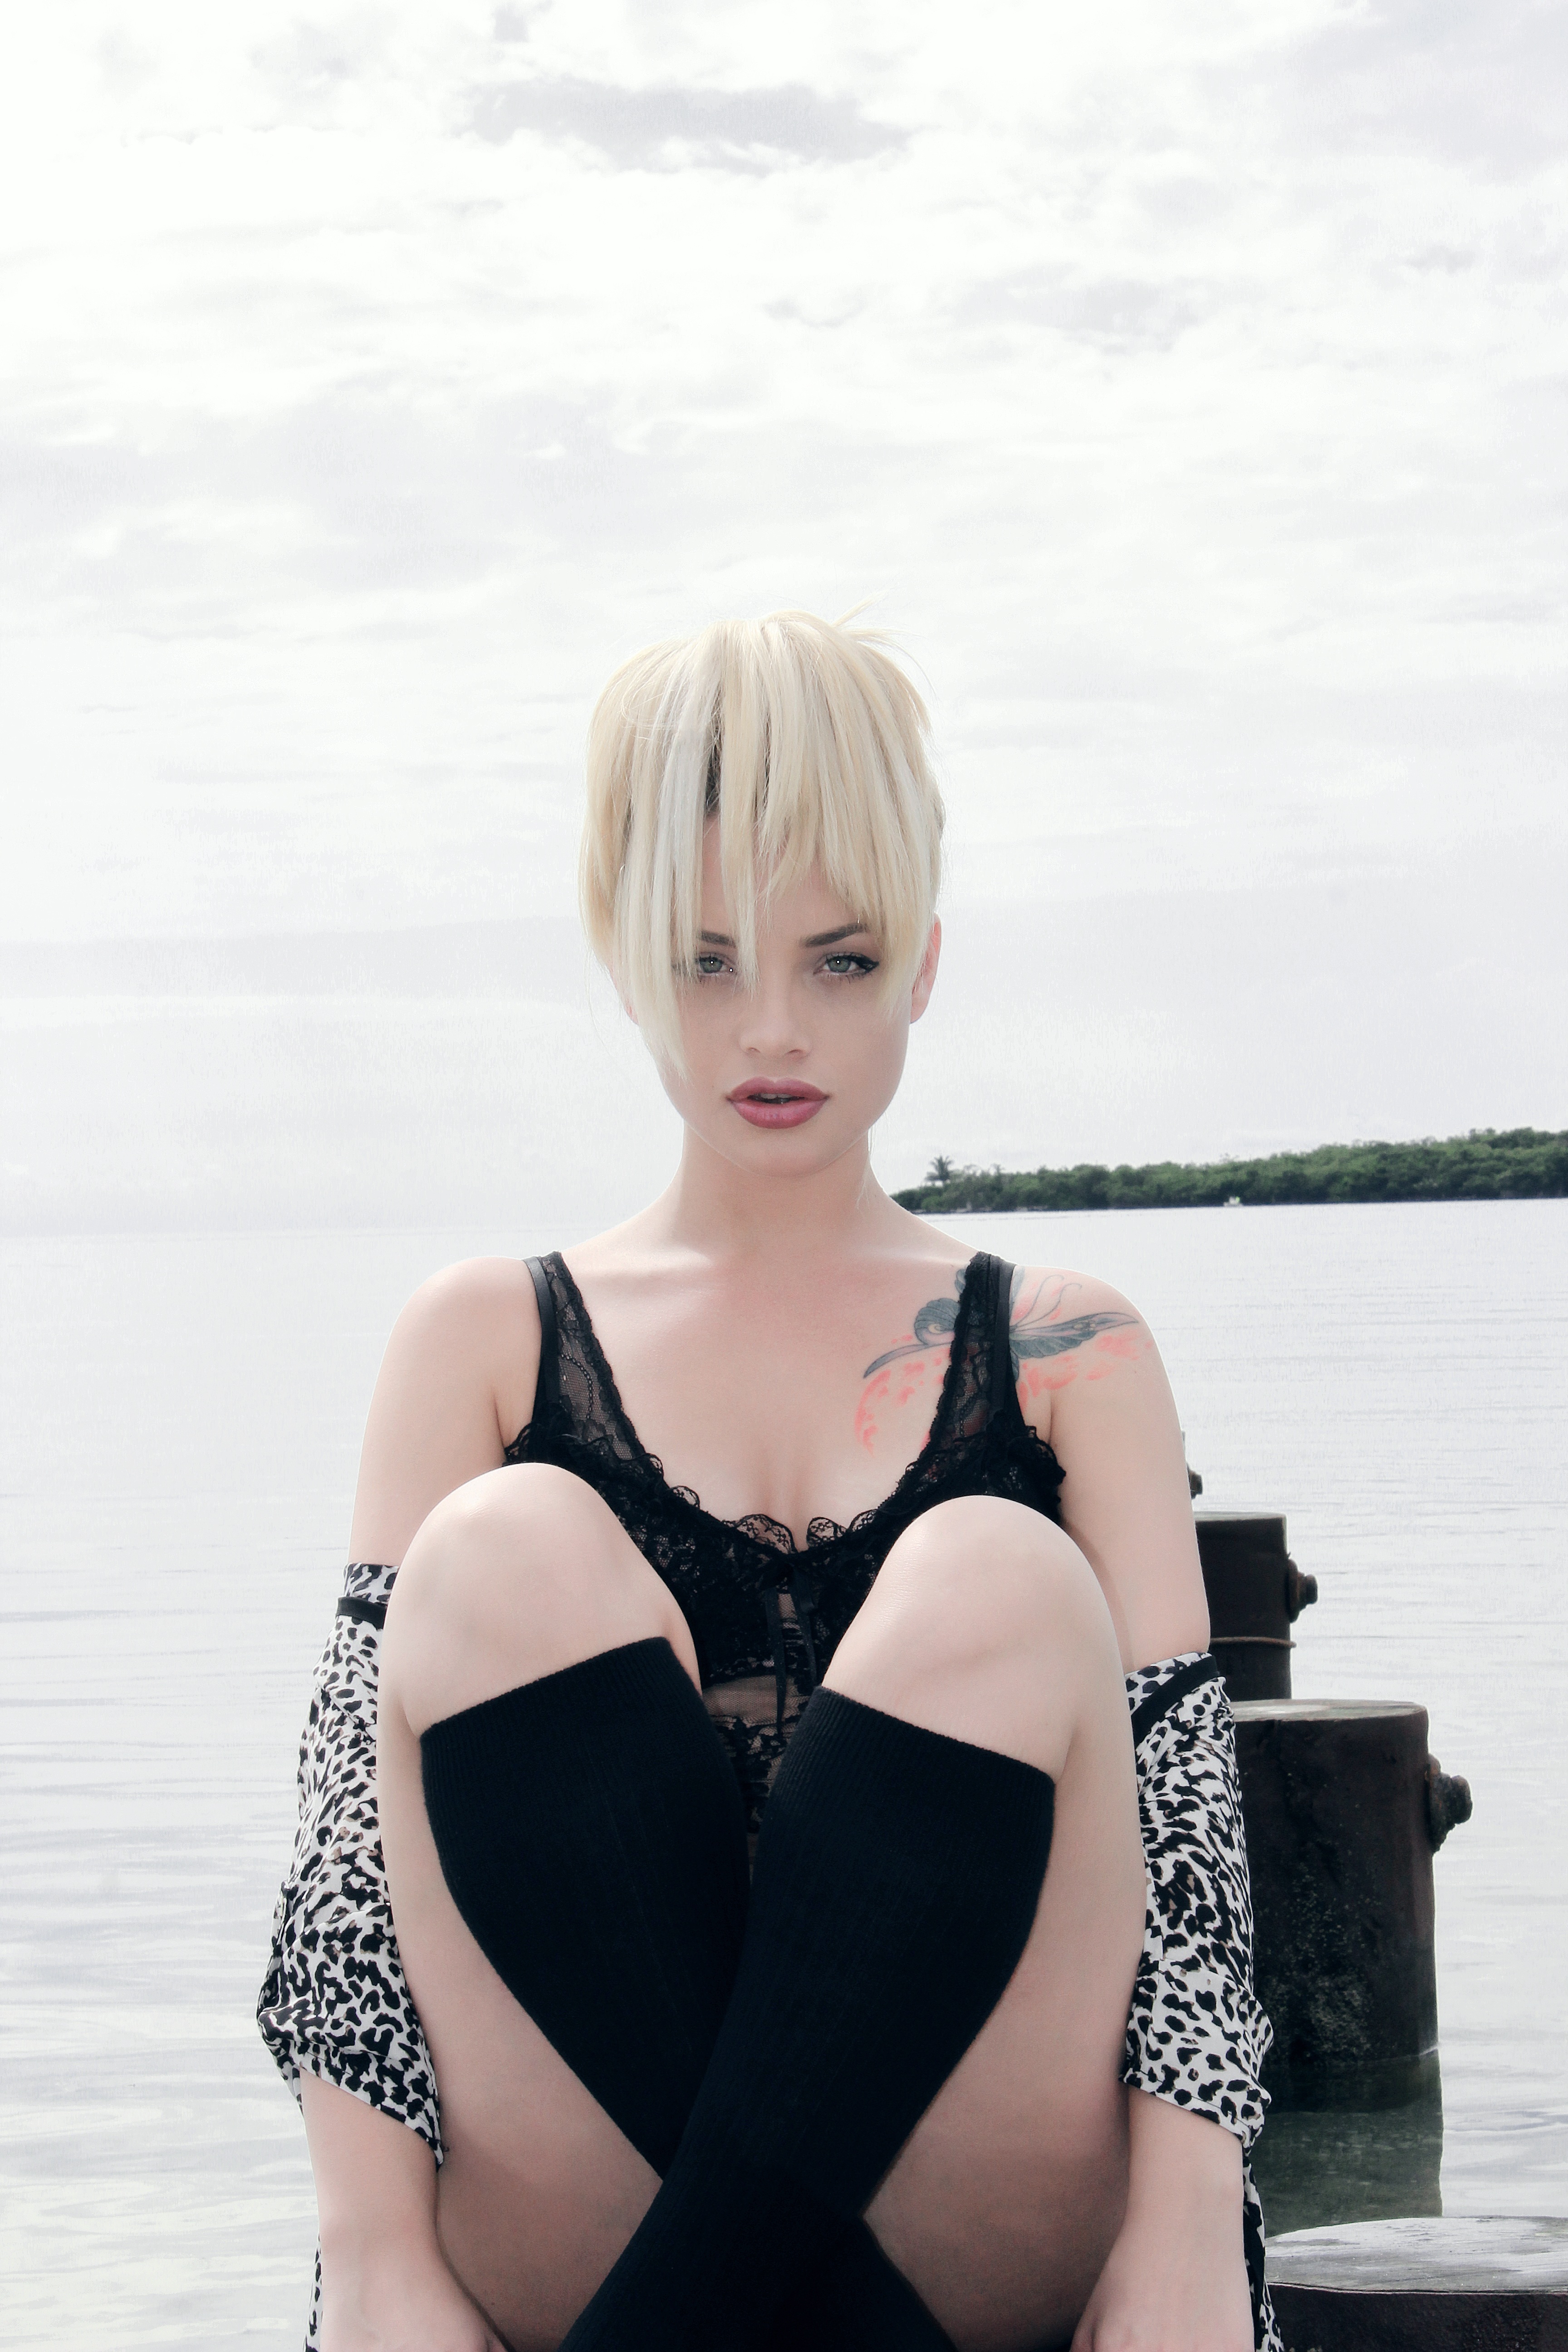
girl, woman, hair, female, leg, model, young, fashion, clothing, lady, hairstyle, swimwear, long hair, monarch, lingerie, posing, black hair, women, beauty, sexy, style, blond, modeling, costume, anime, attractive, sensual, photo shoot, fashion lady, brown hair, sensual woman, attractive woman, model woman, keila llanes, undergarment, art model, supermodel, gravure idol